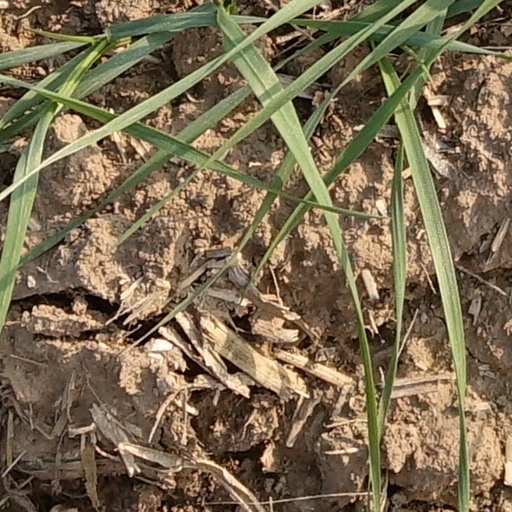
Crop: wheat